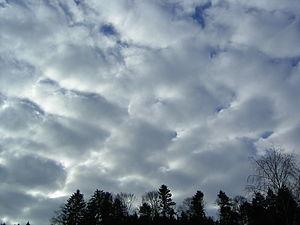
Le stratocumulus stratiformis est une espèce du stratocumulus dont le nom est dérivé du latin signifiant en strates. Il s'agit de nuages étalés en couche ou en nappe horizontale de grande étendue et rappelant ainsi l'aspect d'un stratus.
Le stratocumulus est un genre de nuage appartenant à l'étage inférieur et situé à une altitude comprise entre 500 et 2 500 m. Son épaisseur est de 600 m.